Megaliths in Ethiopia

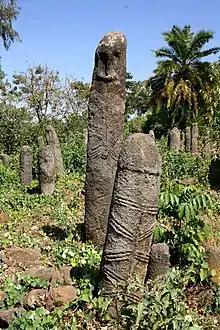
Tutofela Stelae site

Megalithic monuments exist in all regions of Ethiopia. Most of these sites are located in the Southern Nation Nationalities and peoples Regional State (SNNPRS). The major megalithic sites are found in Gedeo Zone, Gurage Zone and Sidama Zone. Tiya is one of the megalithic sites registered by UNESCO. Stelae, tumuli and dolmens are the common megalithic monuments found in Ethiopia.